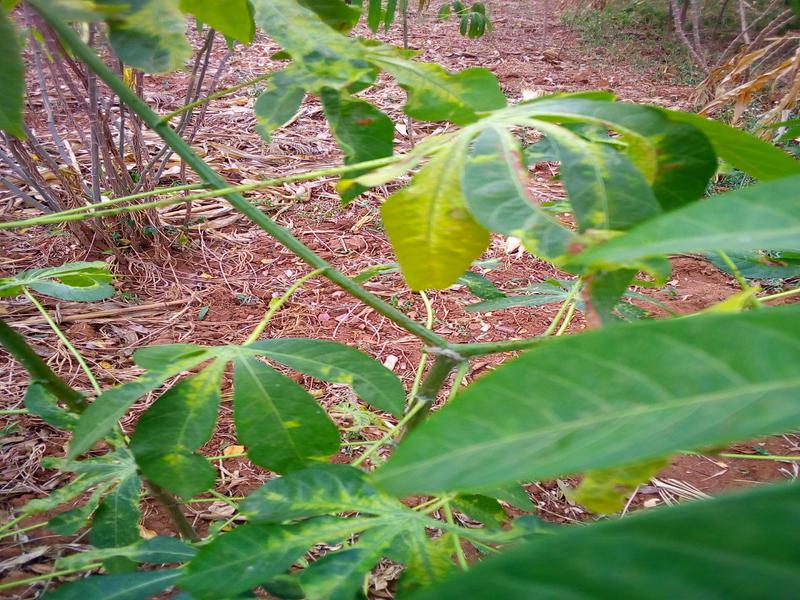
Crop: cassava
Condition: mosaic_disease